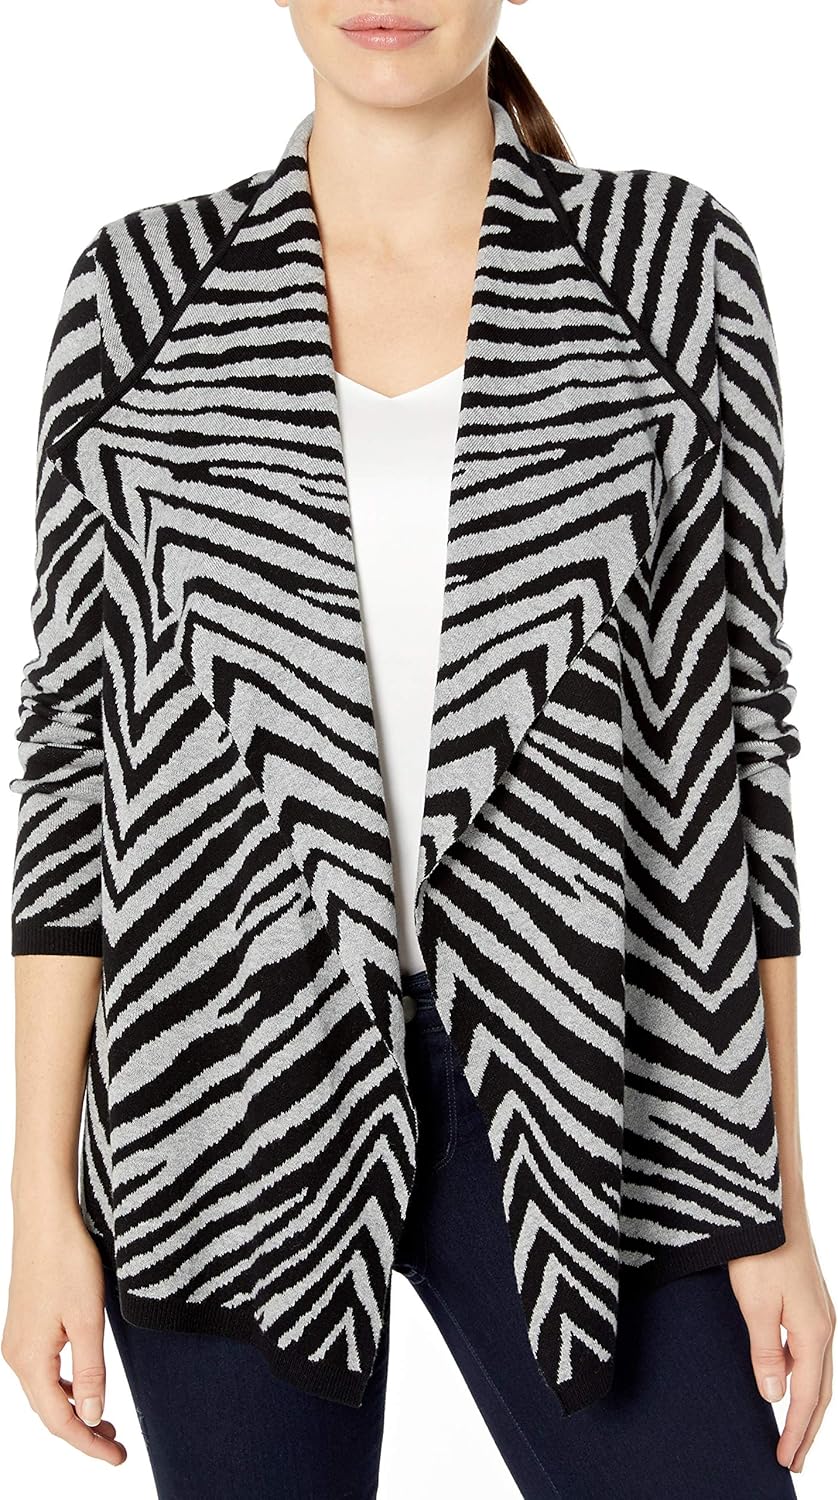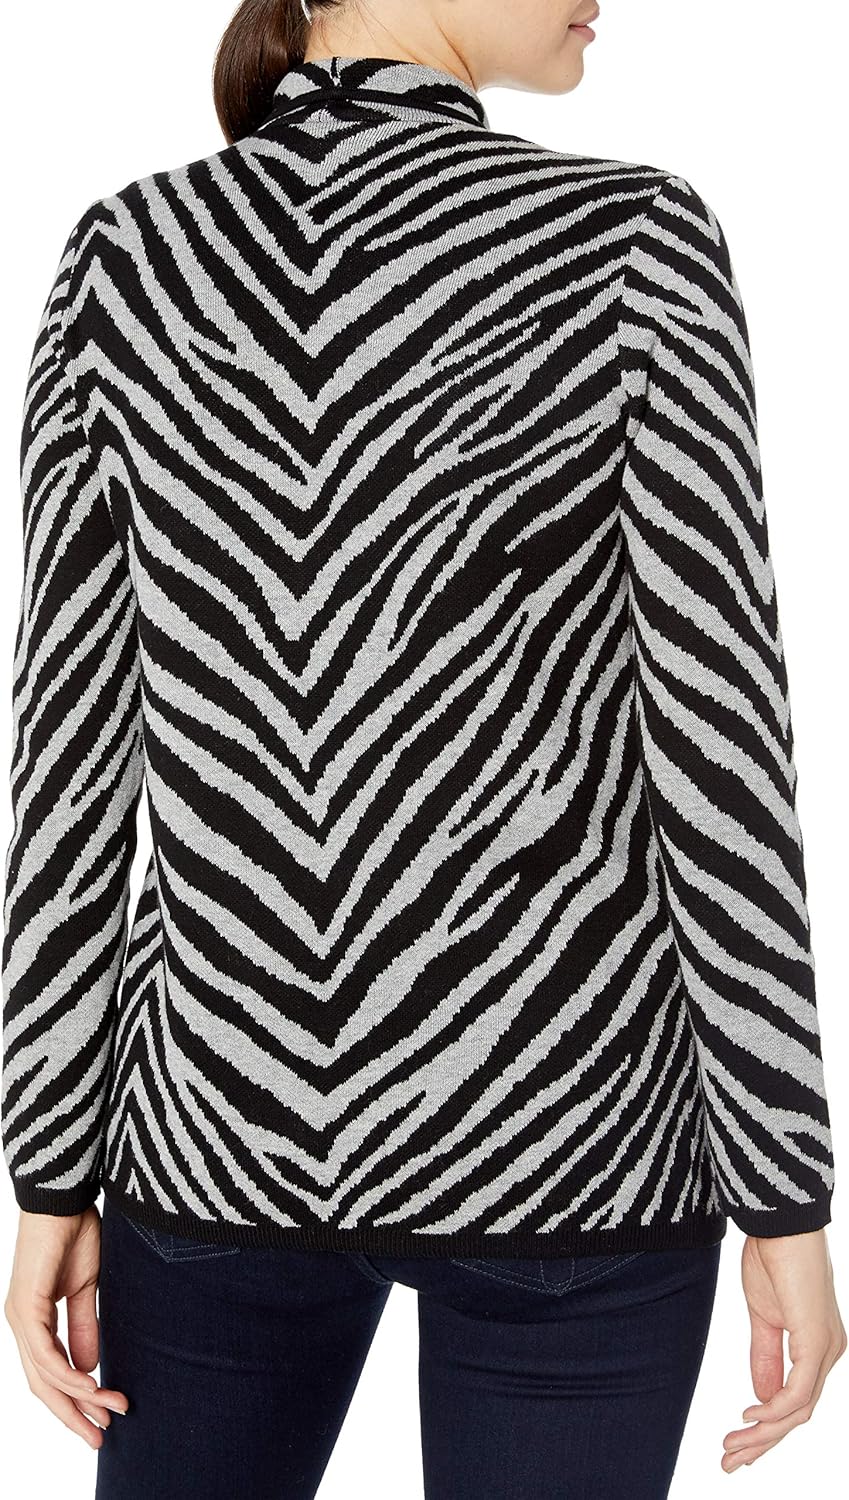
Chaus Women's Long Sleeve Animal Jacquard Cardigan
Category: AMAZON FASHION
Long sleeve animal print jacquard cardigan with woven band hem
Features: 100% Cotton | Imported | No Closure closure | Machine Wash | Drape front | Open front